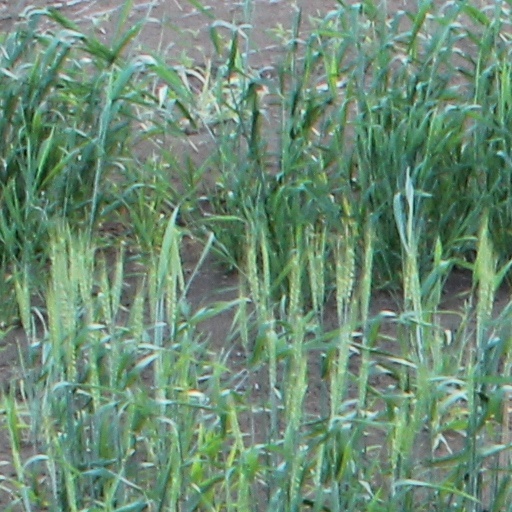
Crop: wheat